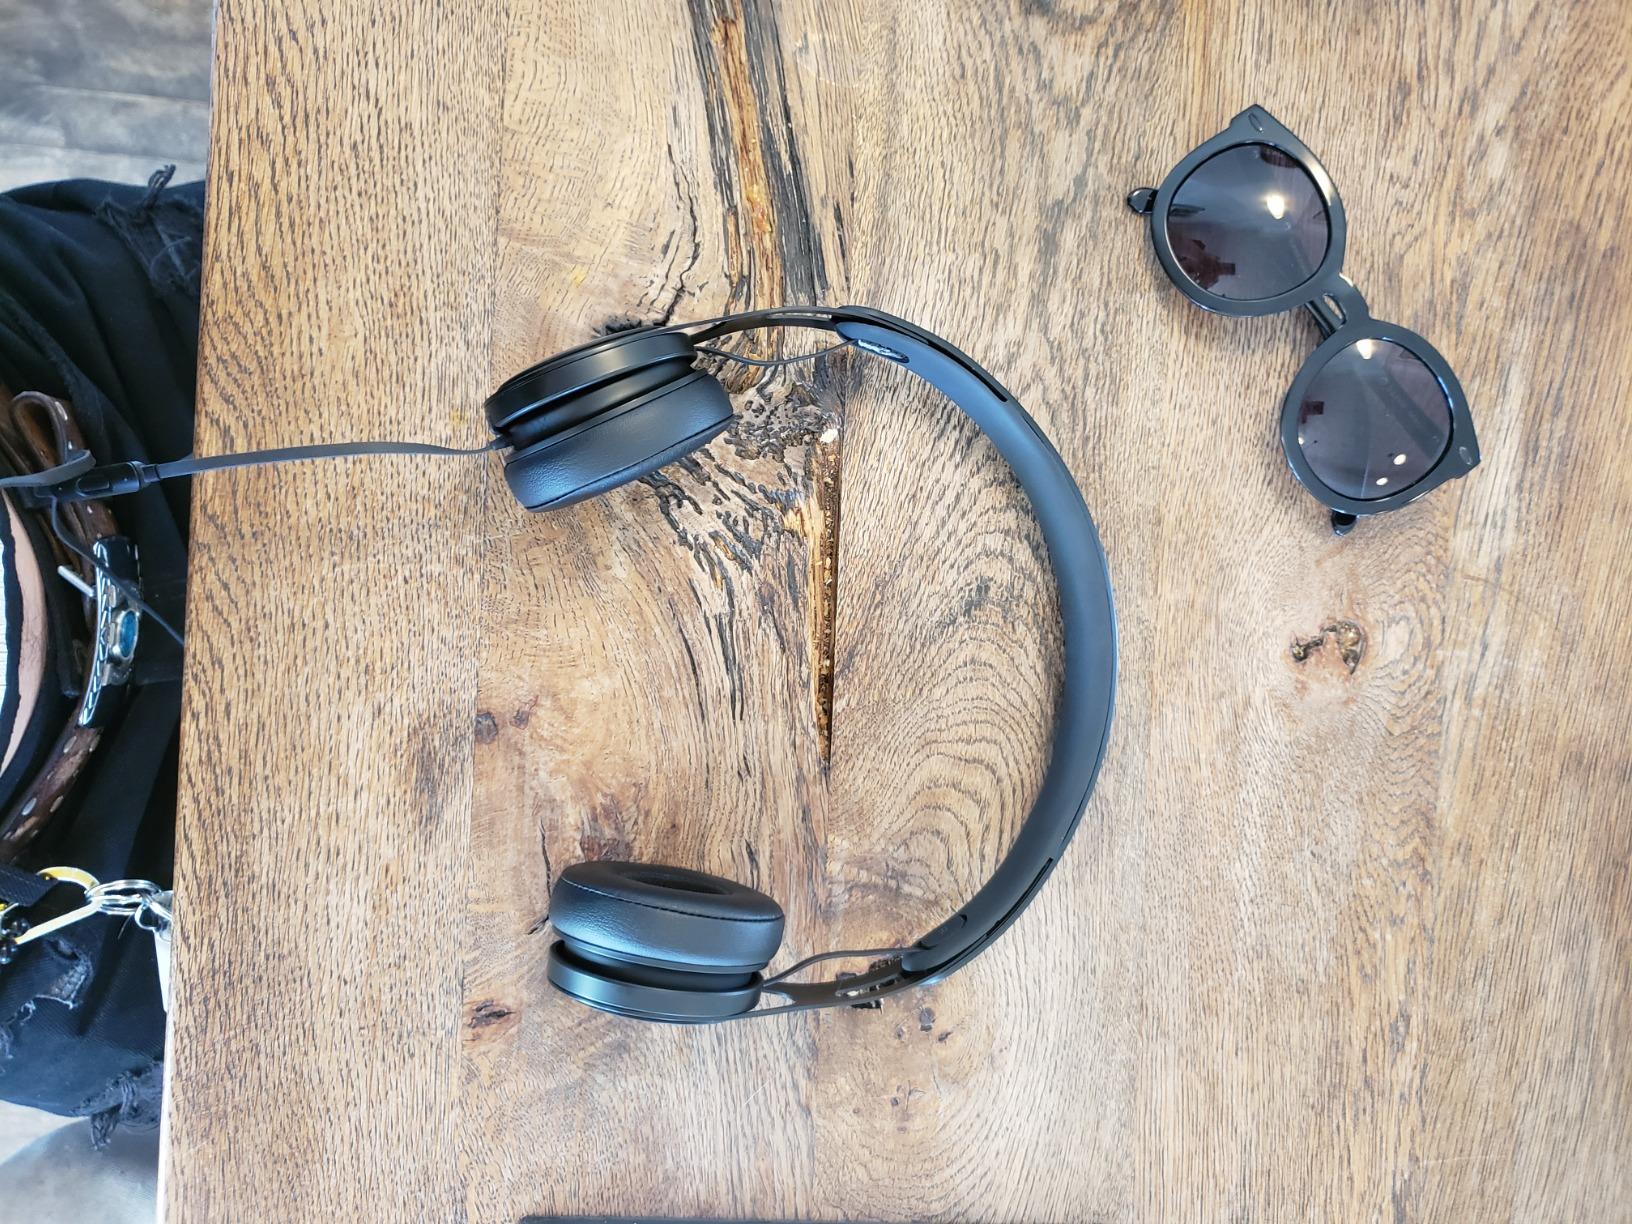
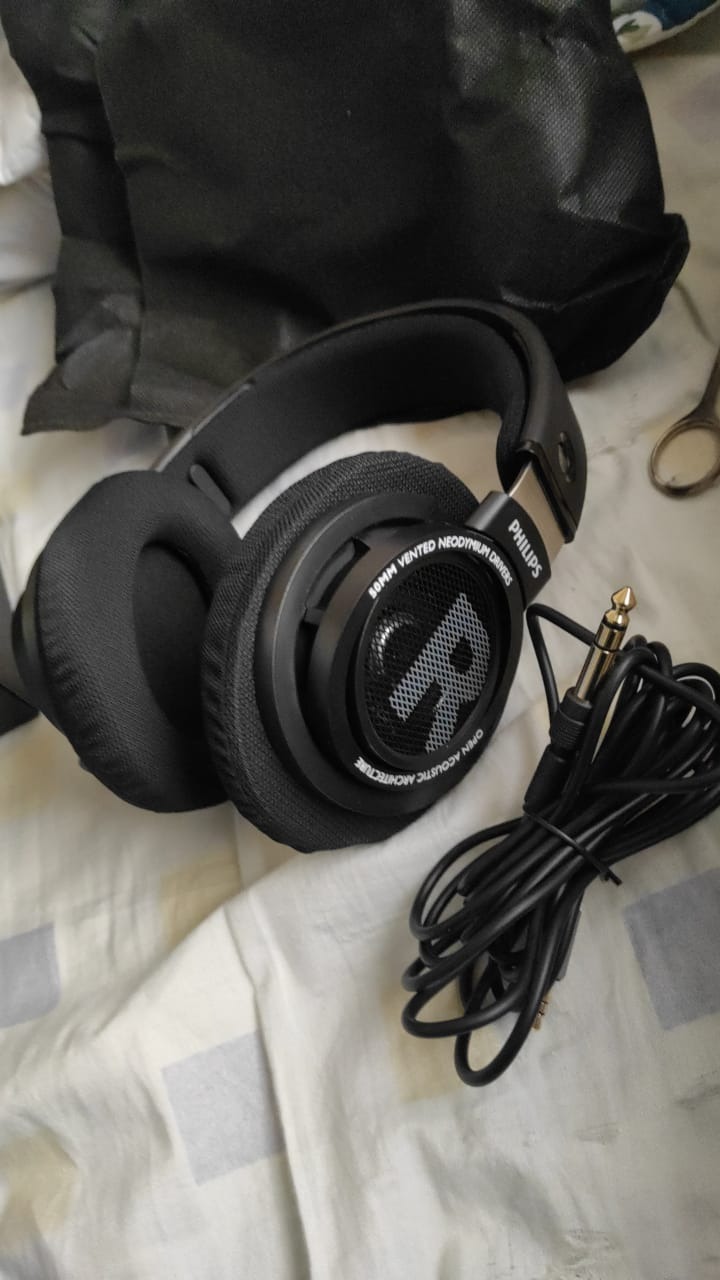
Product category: headphones
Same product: no